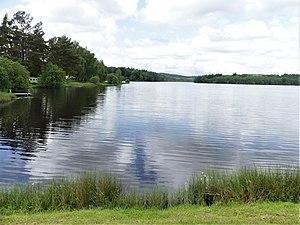
L'étang de Méouze alimenté par la Méouzette, Saint-Oradoux-de-Chirouze, Creuse, France.
Saint-Oradoux-de-Chirouze est une commune française située dans le département de la Creuse, en région Nouvelle-Aquitaine.
La Méouzette est une rivière française des départements de la Corrèze et de la Creuse, affluent du Chavanon et sous-affluent de la Dordogne.